Report about Case Srebrenica

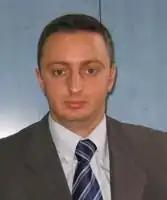
Darko Trifunović, the author of "Report about Case Srebrenica", whose work on the report was strongly criticised.

The report was promoted as an effort "to present the whole truth about crimes committed in Srebrenica region regardless nationality of perpetrators of crimes and time when they were committed ." It asserted that no more than 2,000 Bosniaks (Bosnian Muslims) had died at Srebrenica – all armed soldiers, not civilians – and that 1,600 of them had died in combat or while trying to escape the enclave. It consistently referred to the "alleged massacre", attributed the deaths of about 100 Bosniaks to "exhaustion" and concluded: "the number of Muslim soldiers who were executed by Bosnian Serb forces for personal revenge or for simple ignorance of international law […] would probably stand less than 100." The report dismissed as "mentally disturbed" a Bosnian Serb soldier who had admitted participating in the killings, and claimed that the survivors' stories were a product of their imaginations: "To walk for almost 20 days in an area that might be full of landmines, without any food and water, under the fear of being shot from any direction was such a trauma that soldiers sometimes mixed reality with illusions. Having looked at dead bodies under such psychological [pressure], some Muslim soldiers could have believed what they imagined." It asserted that "this combat might have looked like a mass killing in the eyes of frightened Muslim soldiers, although they carried weapons and shot at Bosnian Serb soldiers randomly."